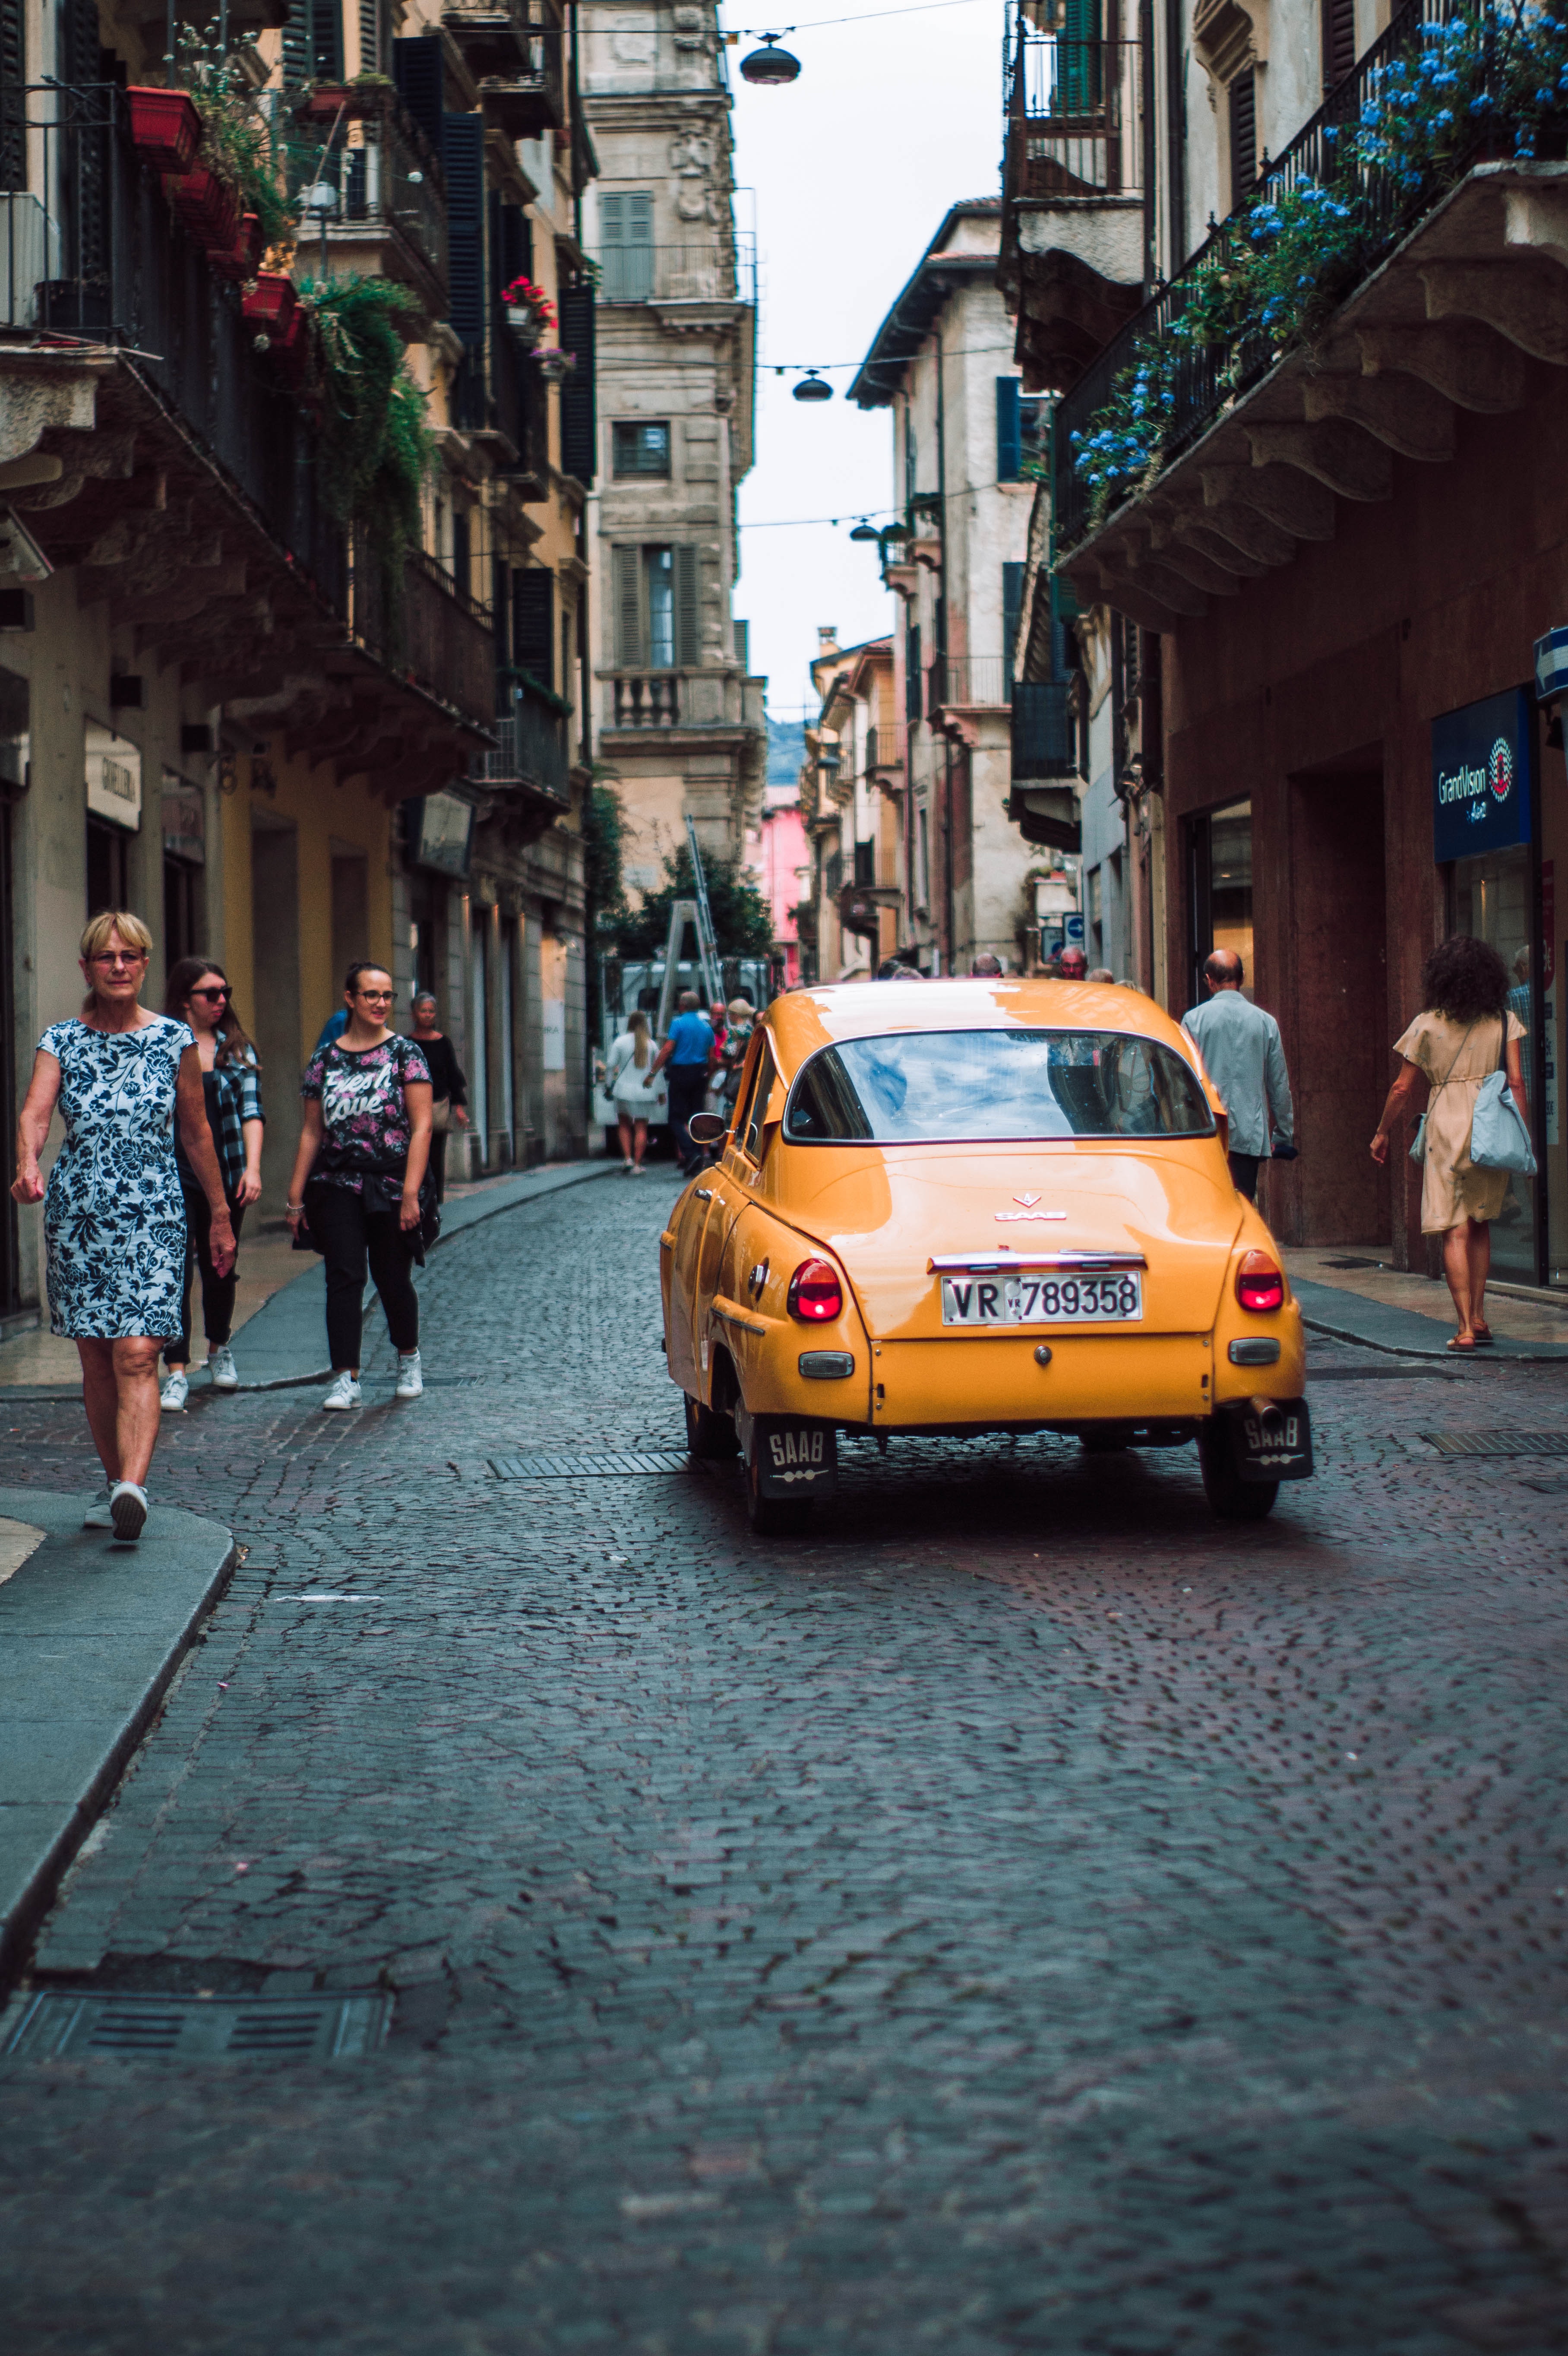
car, land vehicle, road, street, vehicle, infrastructure, city, urban area, family car, city car, automotive design, snapshot, luxury vehicle, asphalt, subcompact car, compact car, downtown, lane, taxi, sedan, sports car